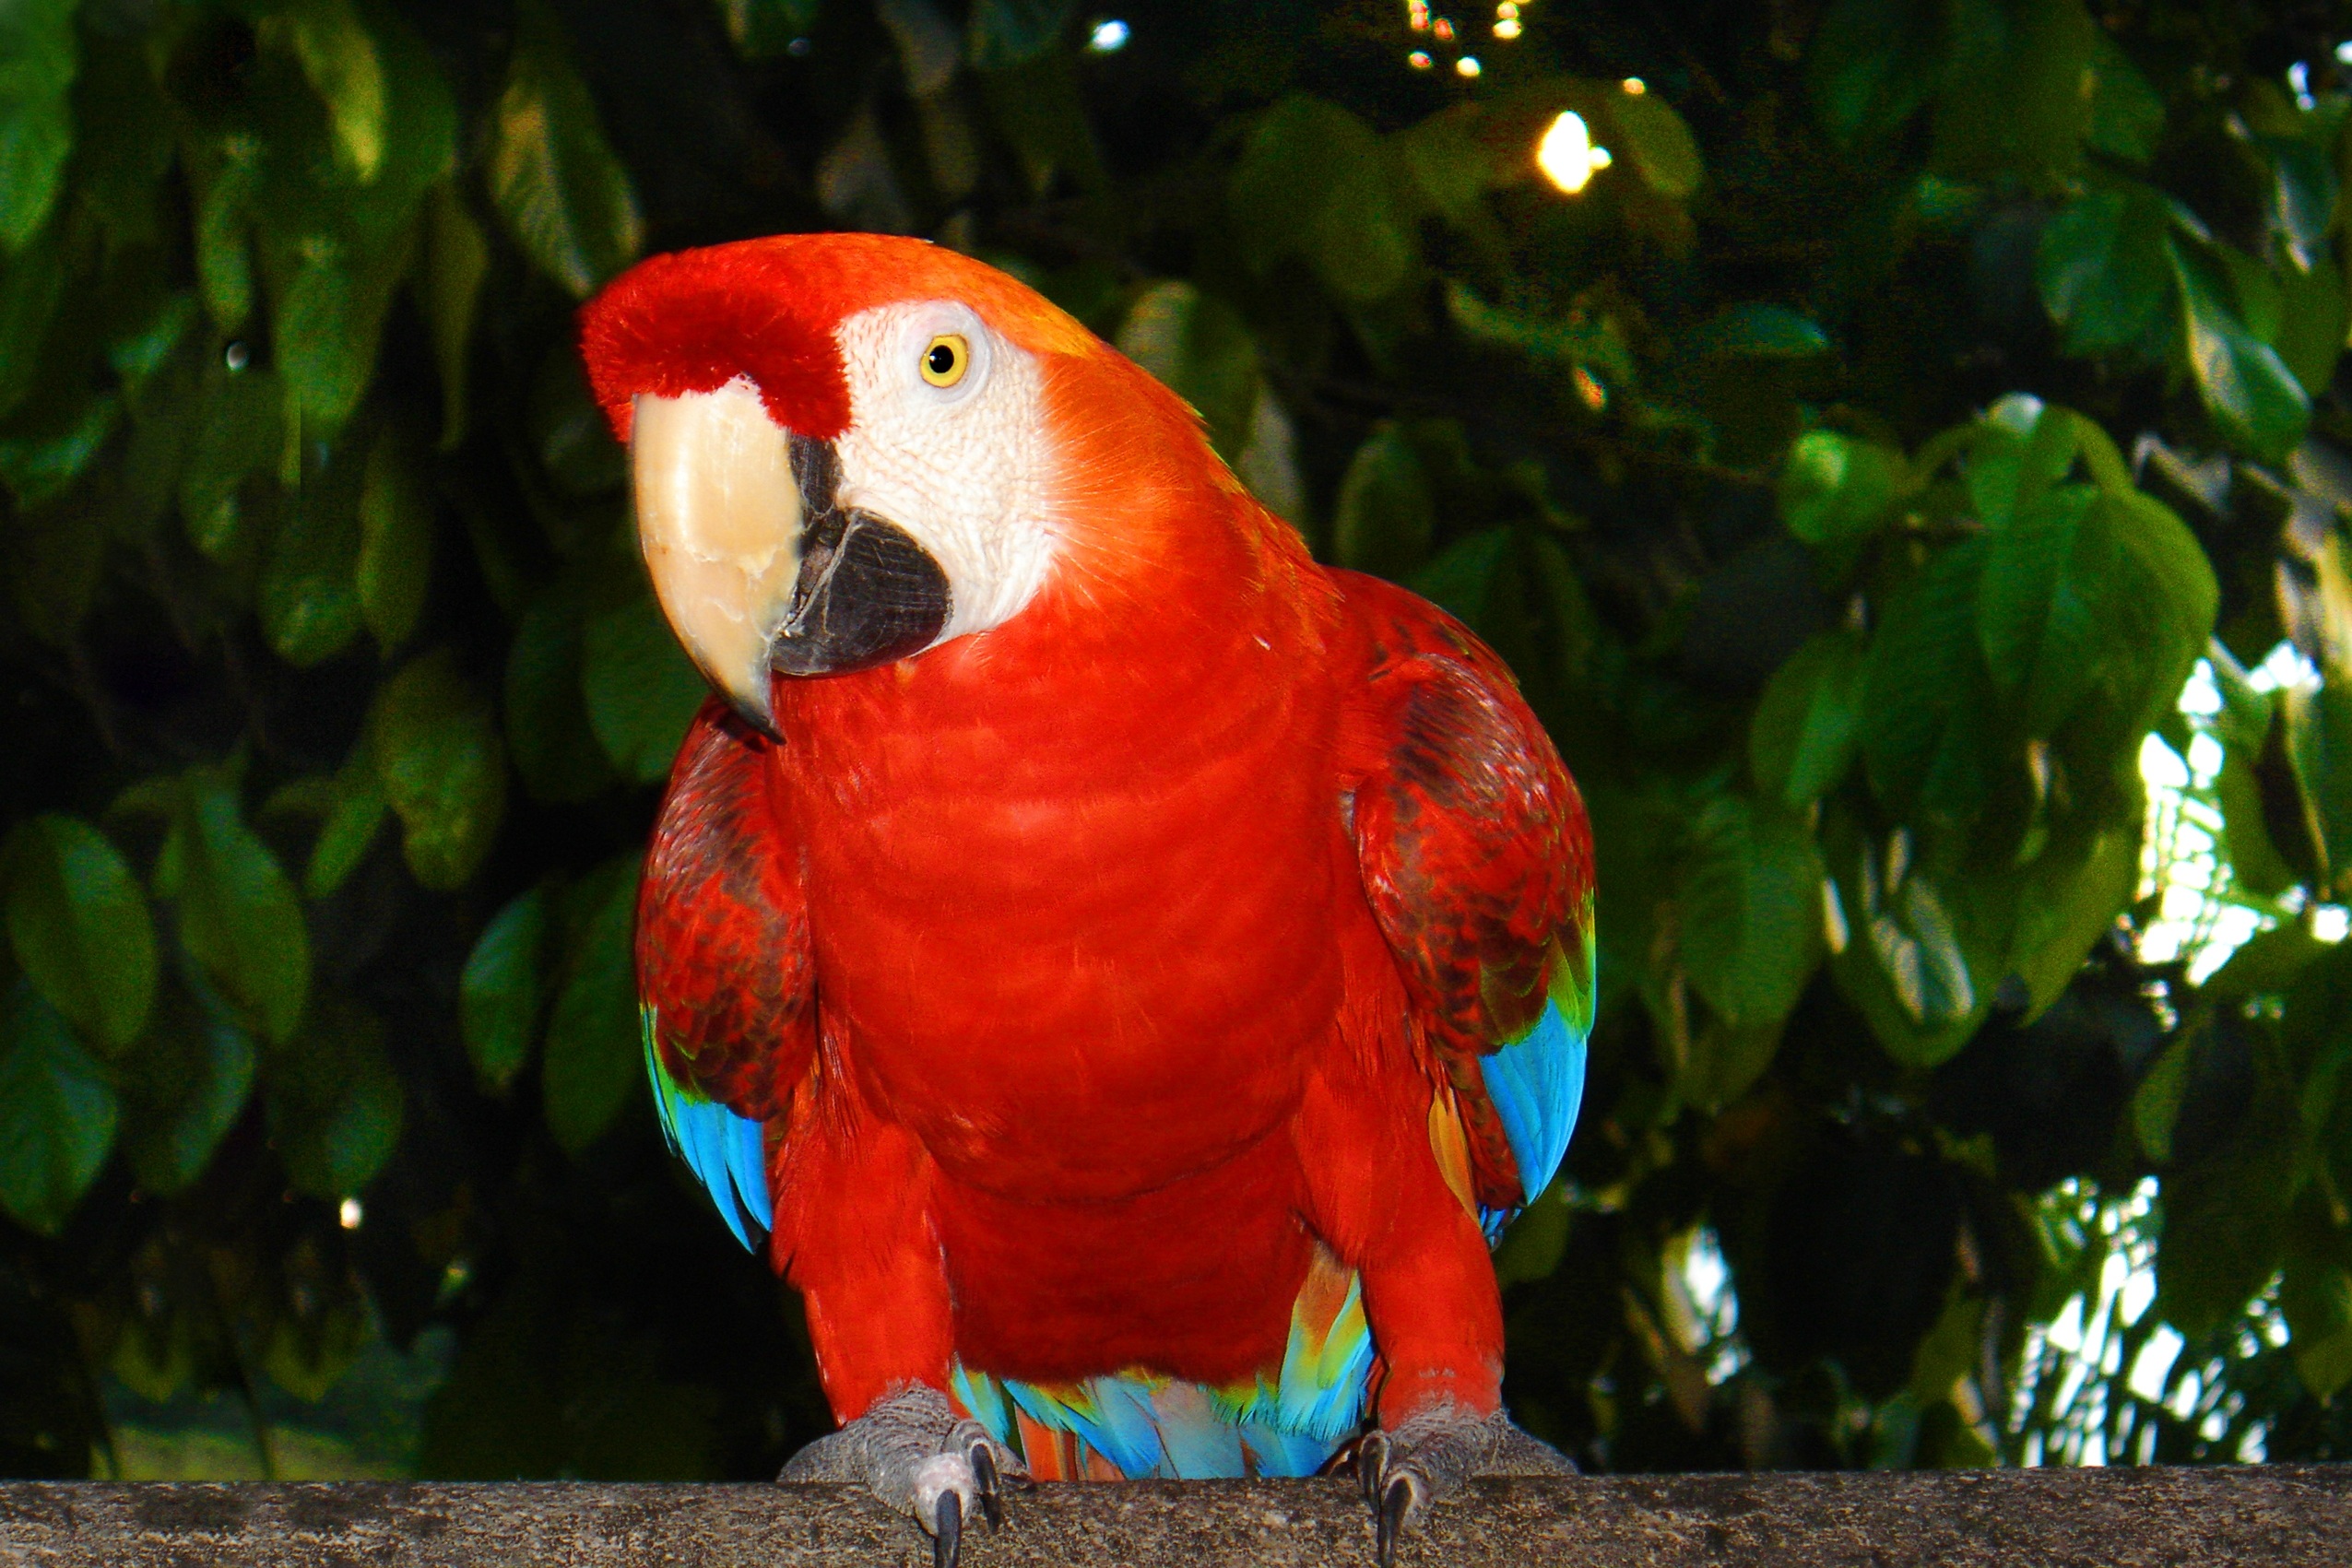
bird, red, beak, fauna, lorikeet, macaw, vertebrate, parrot, tropical birds, arara, brazilian fauna